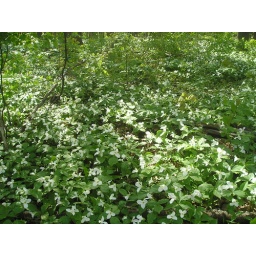
Final view of the forest floor near my house one week later